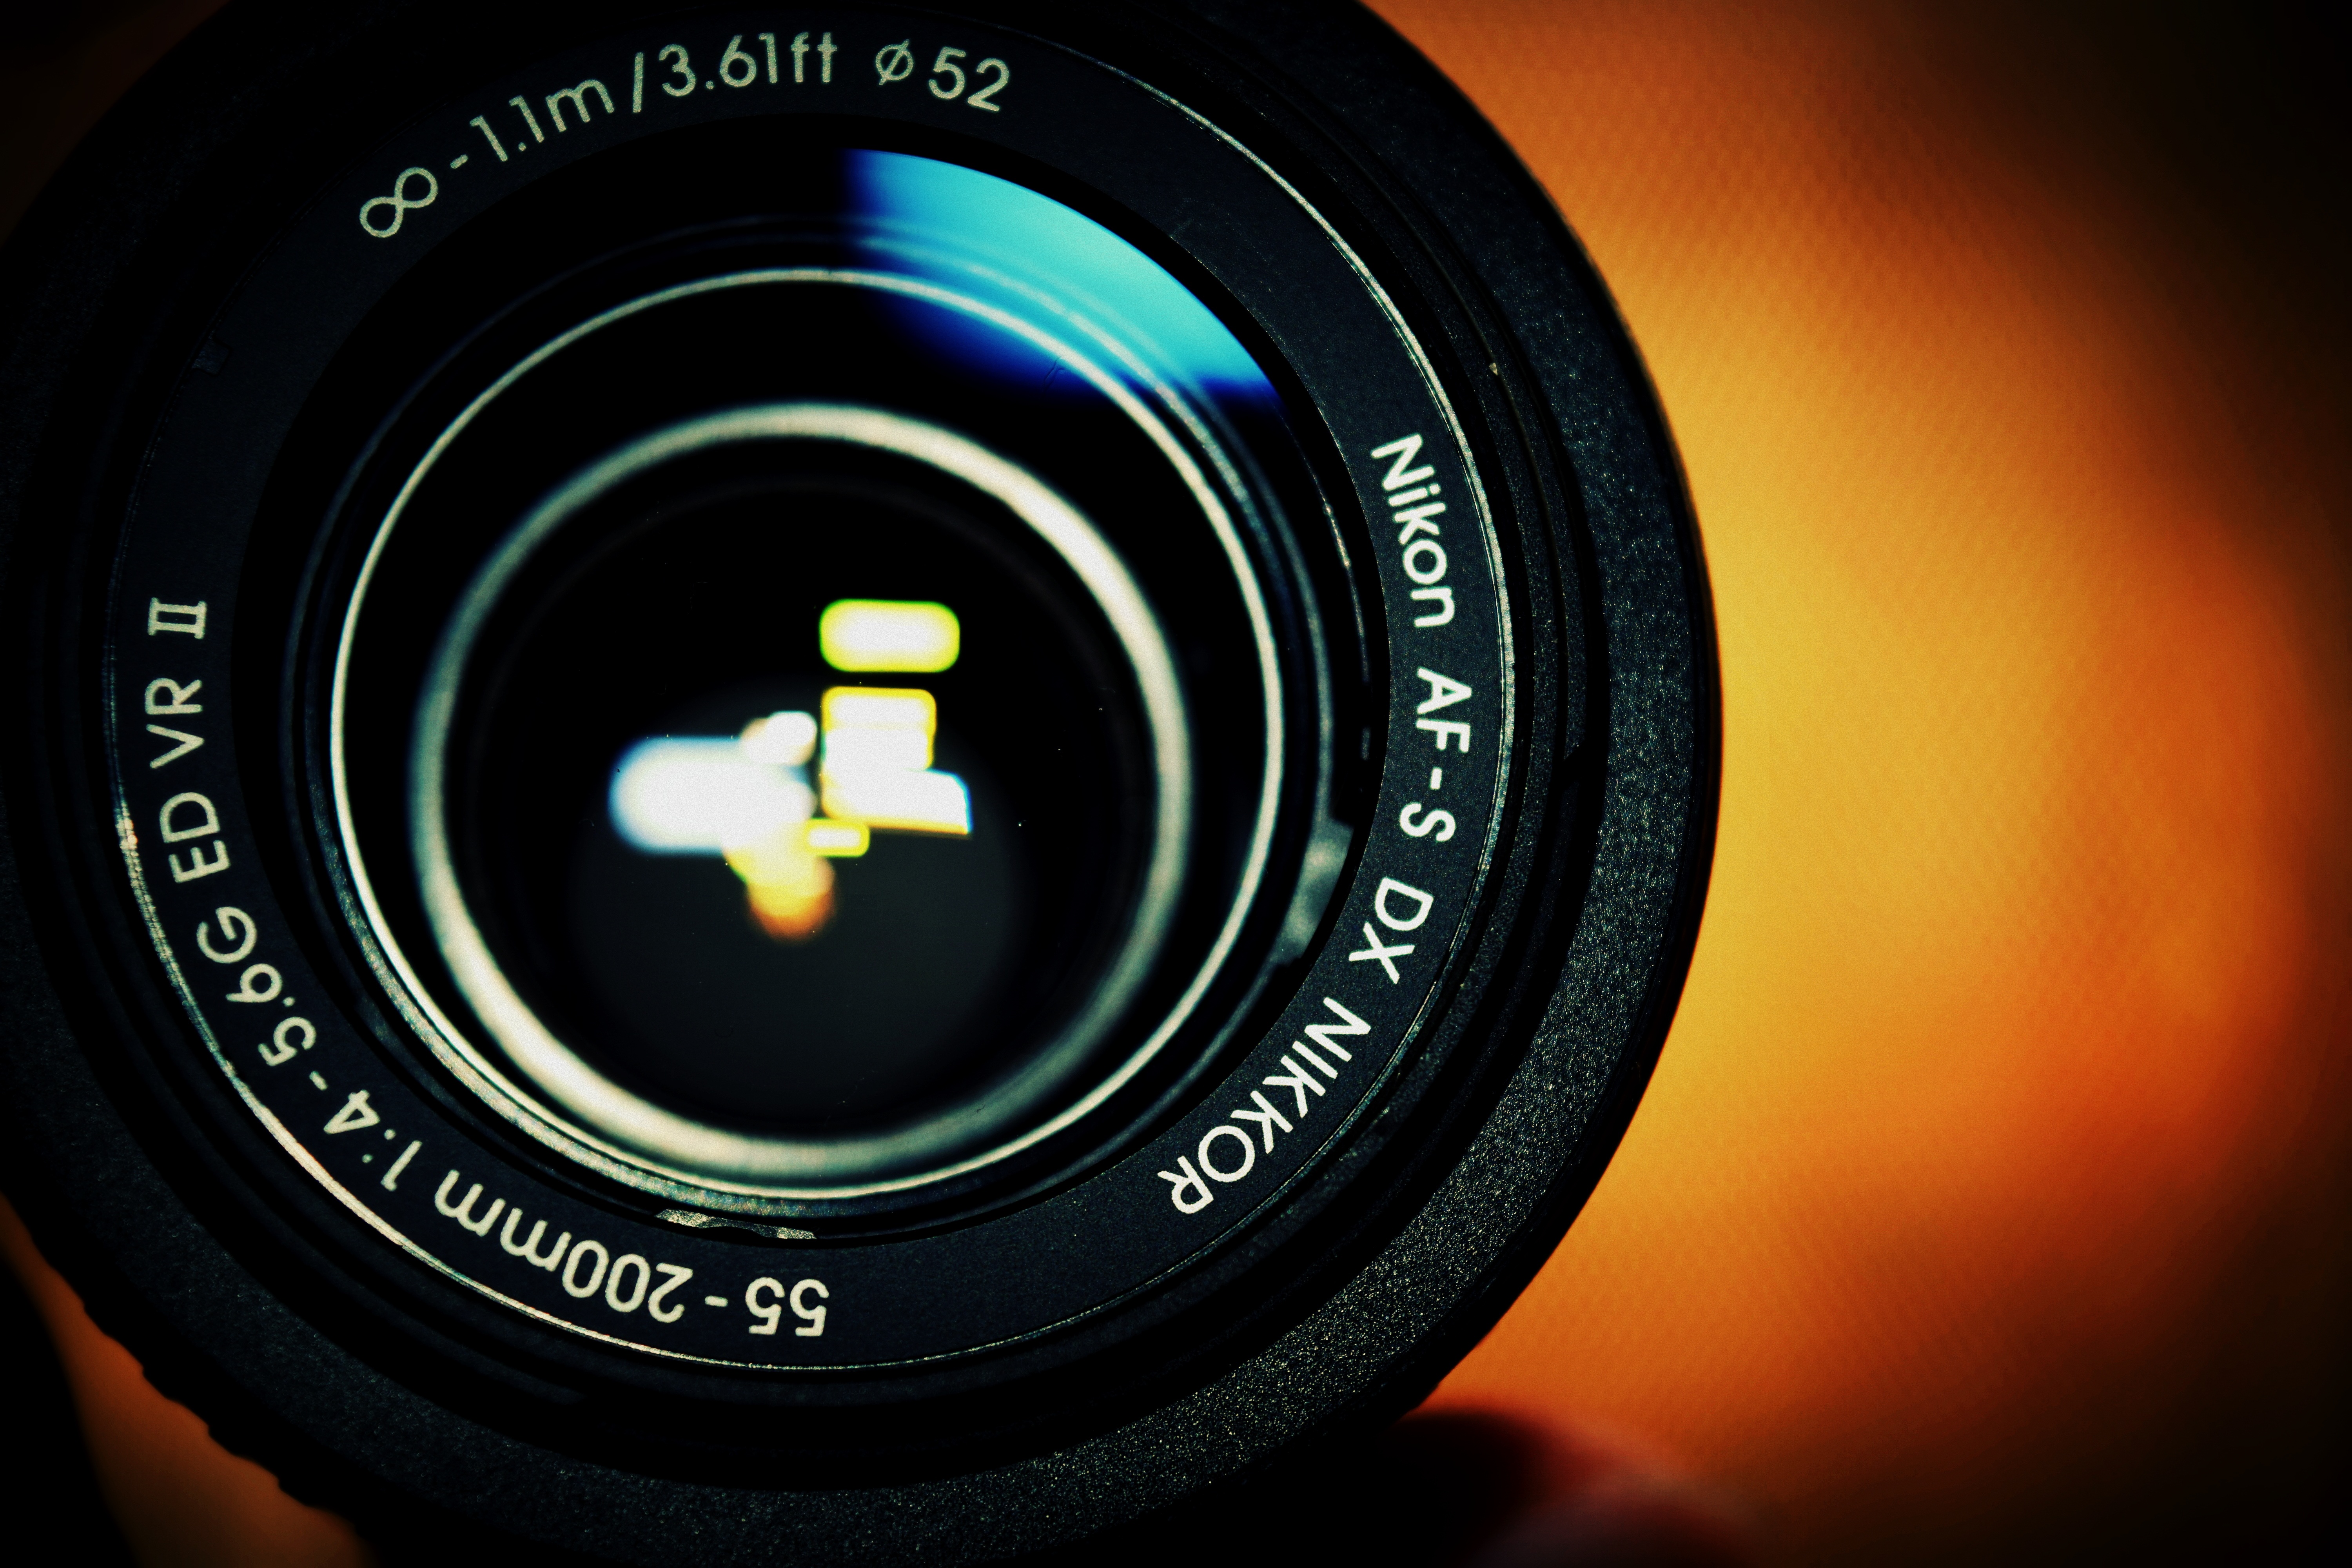
camera, photography, wheel, vehicle, lens, nikon, circle, close up, reflex camera, digital camera, eye, camera lens, fisheye lens, digital slr, computer wallpaper, single lens reflex camera, cameras optics